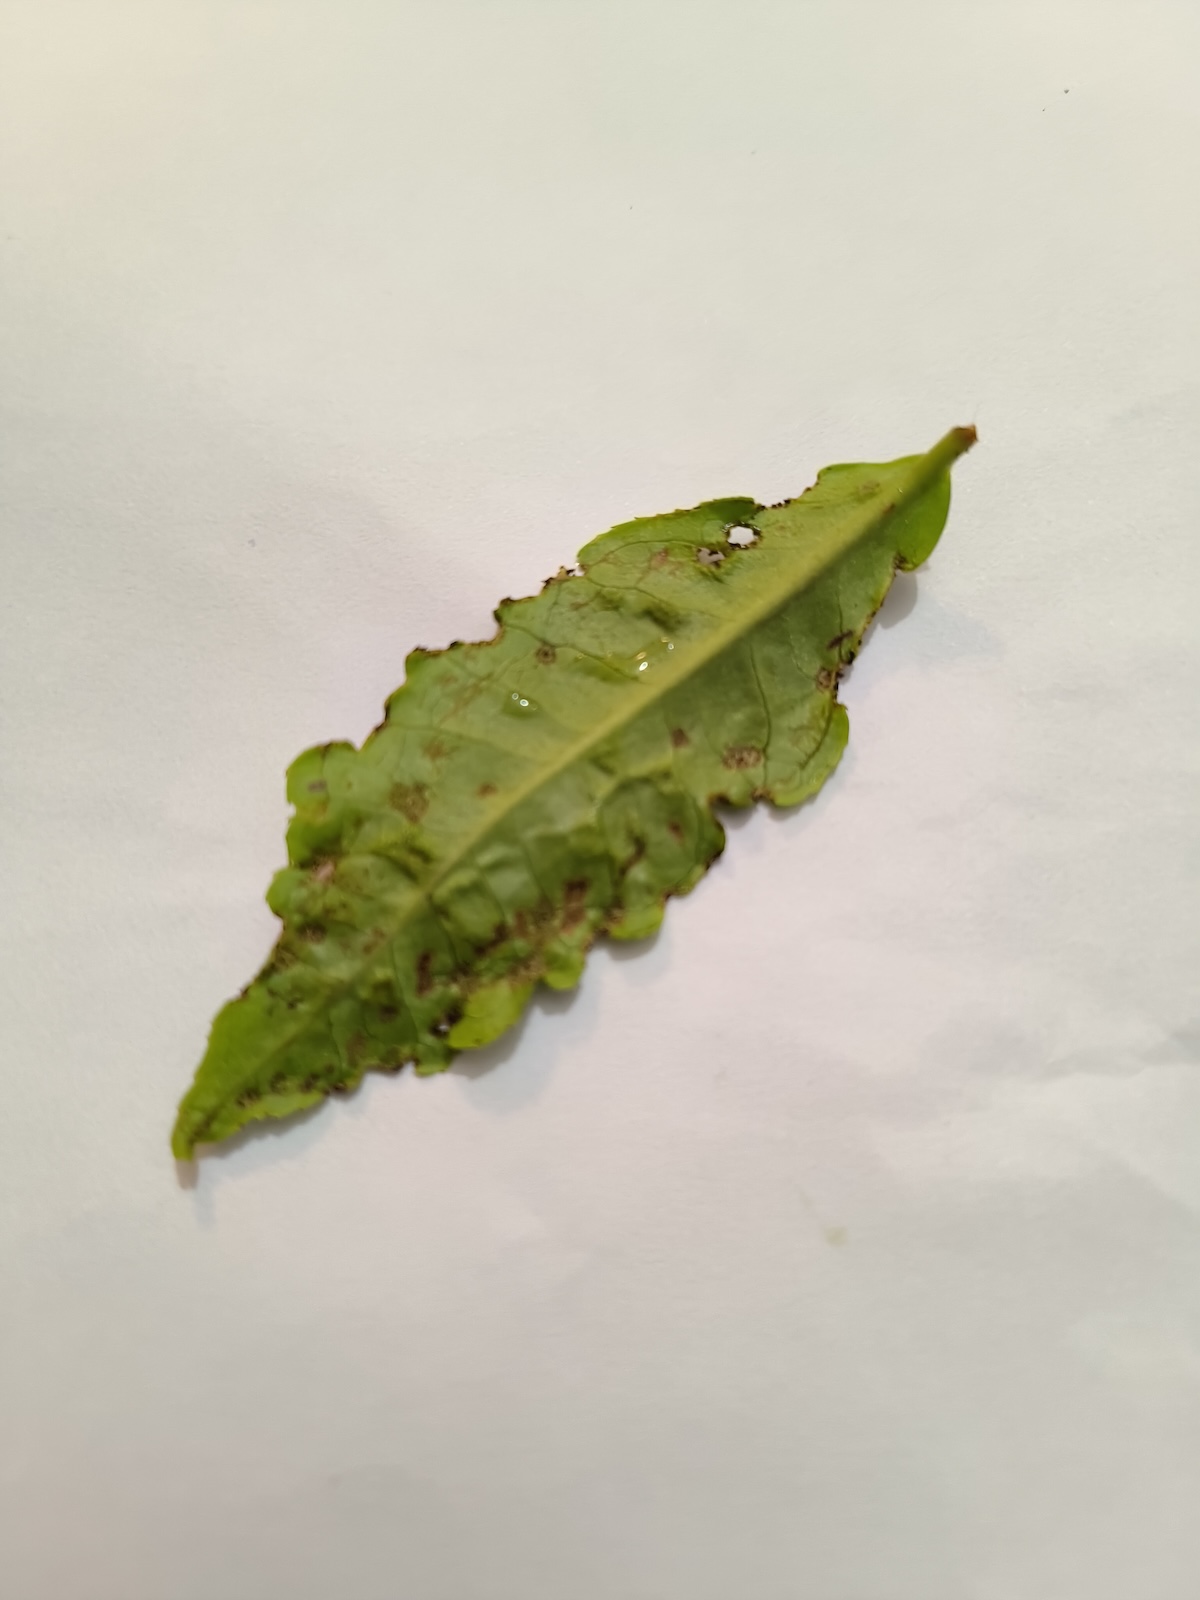
Label: Green mirid bug